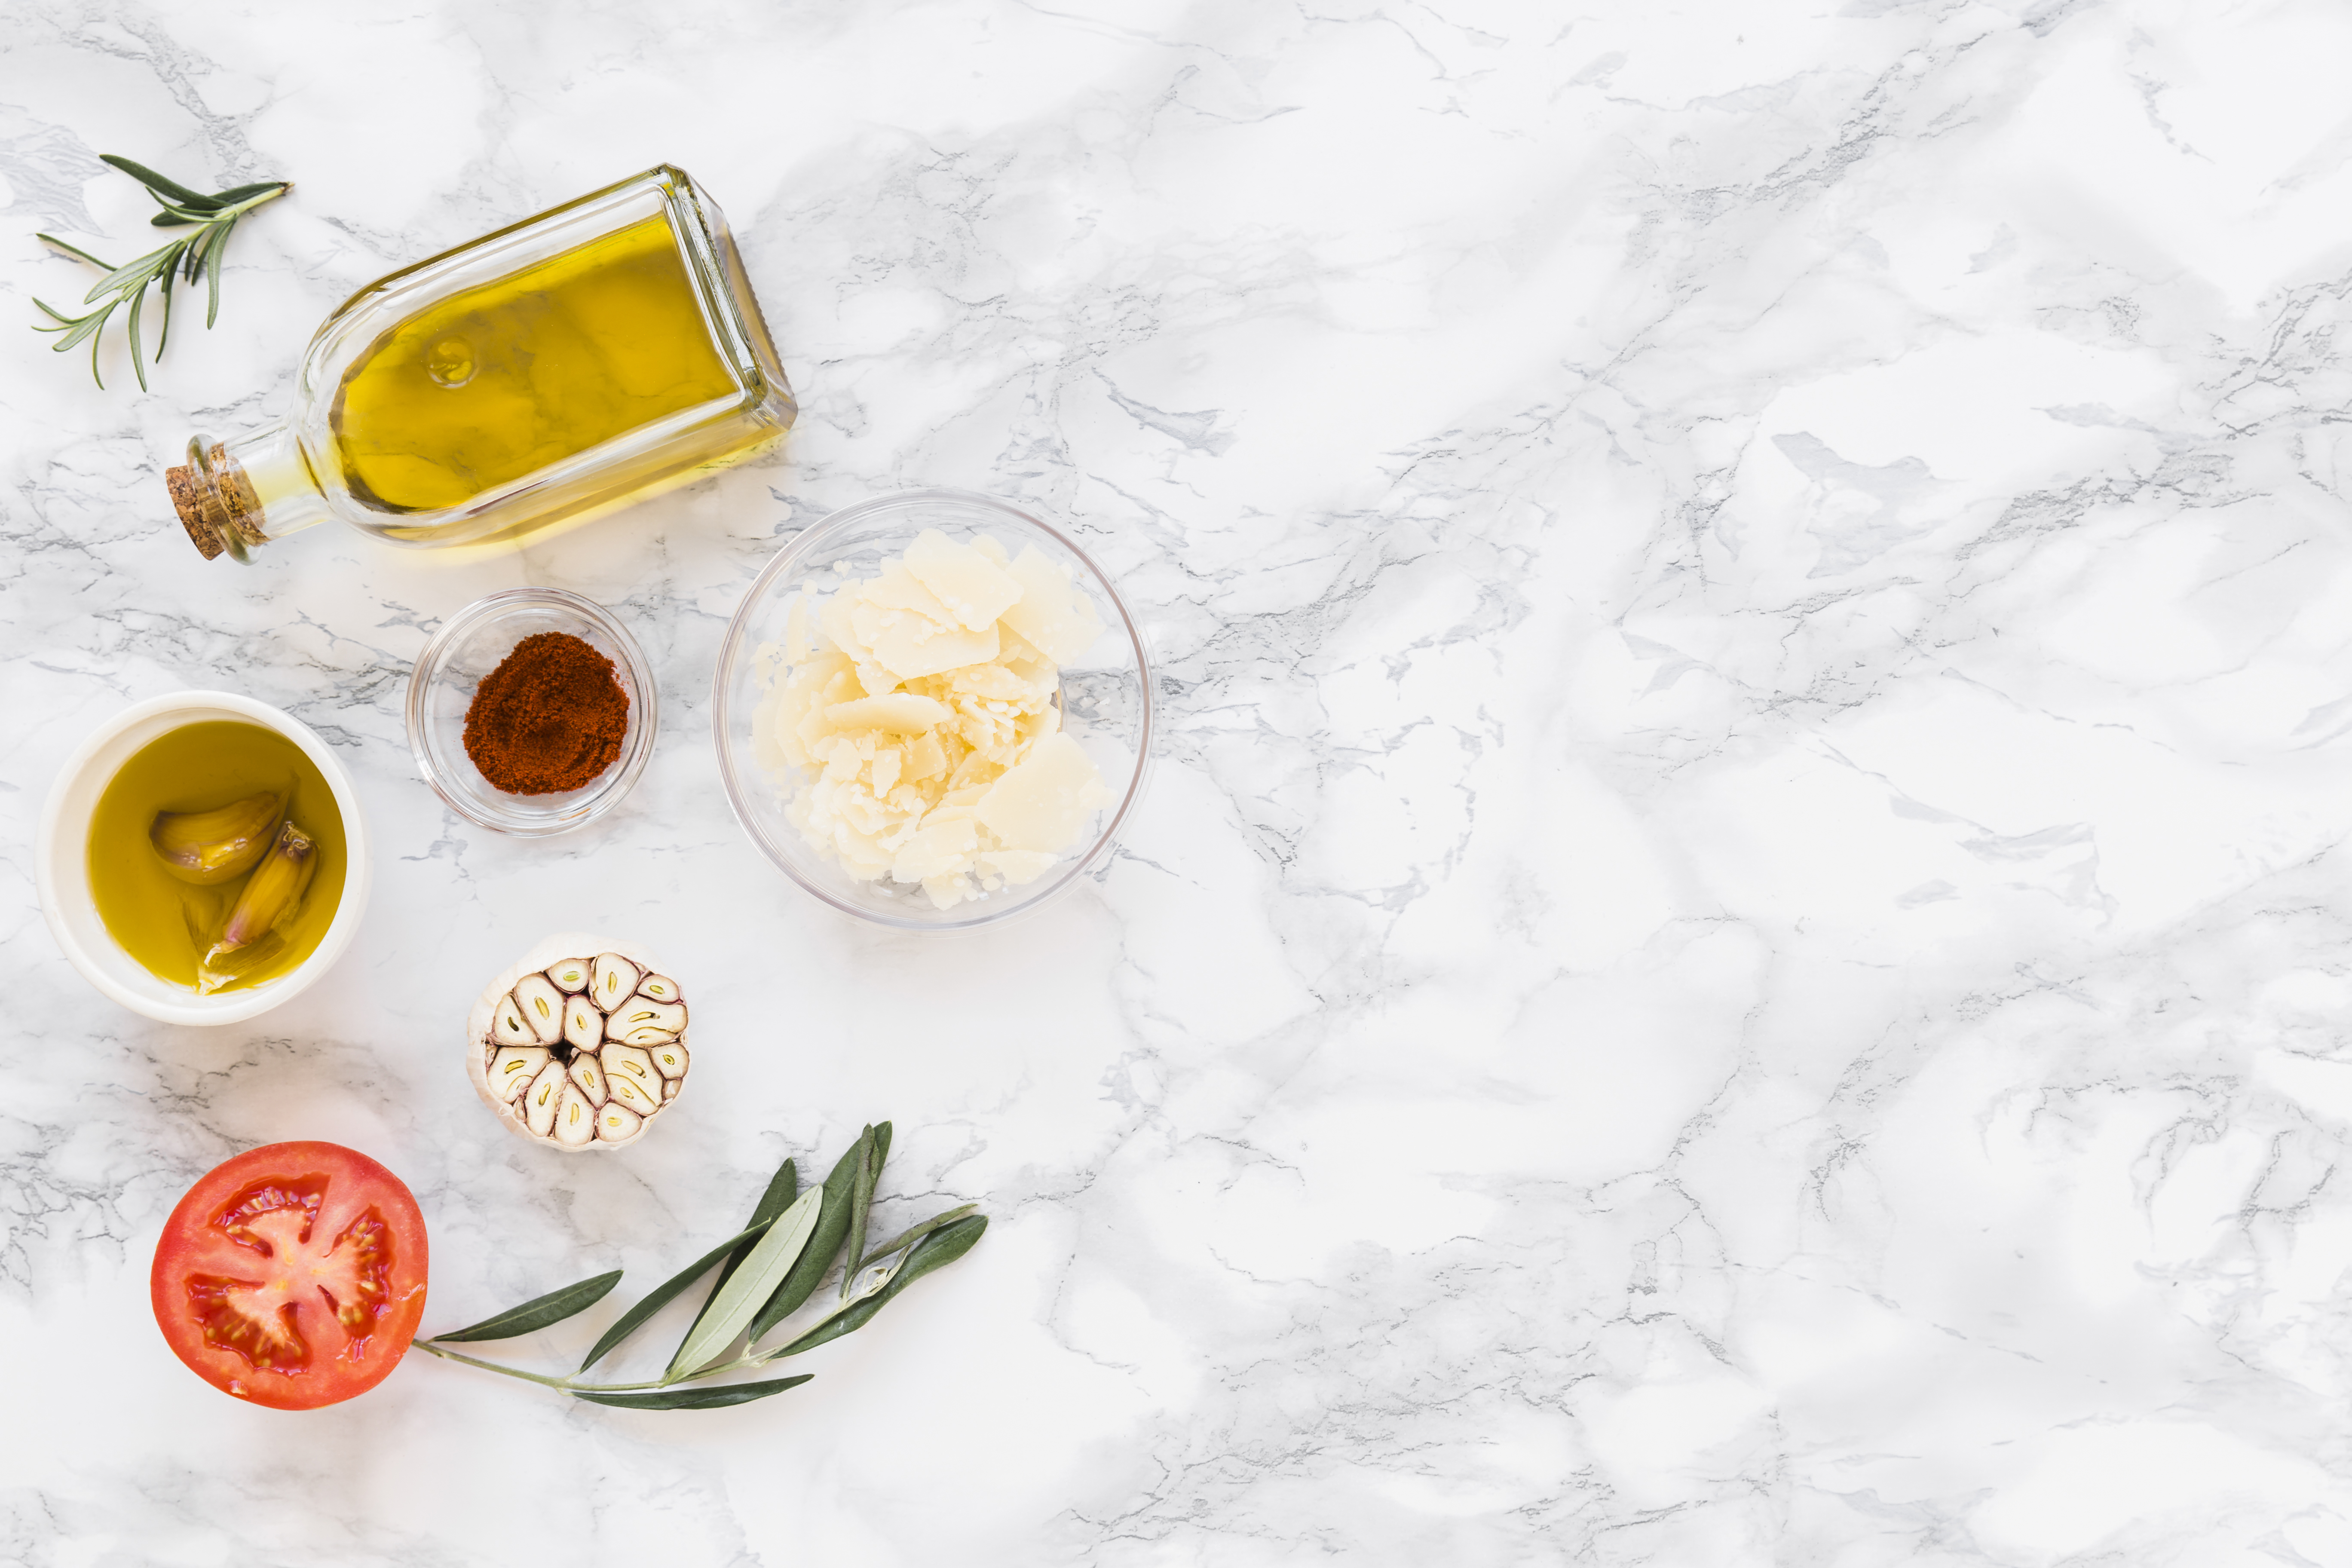
mediterranean food, automotive lighting, ingredient, cuisine, liquid, dish, fruit, tableware, snow, serveware, circle, dishware, drinkware, petal, cup, jewellery, food, cocktail, glass, recipe, tomato, fashion accessory, vegetable, drink, metal, freezing, garnish, cherry tomatoes, beer, natural foods, Food group, la carte food, breakfast, still life photography, produce, light fixture, ceiling, winter, flower, spoon, vegetarian food, meal, pattern